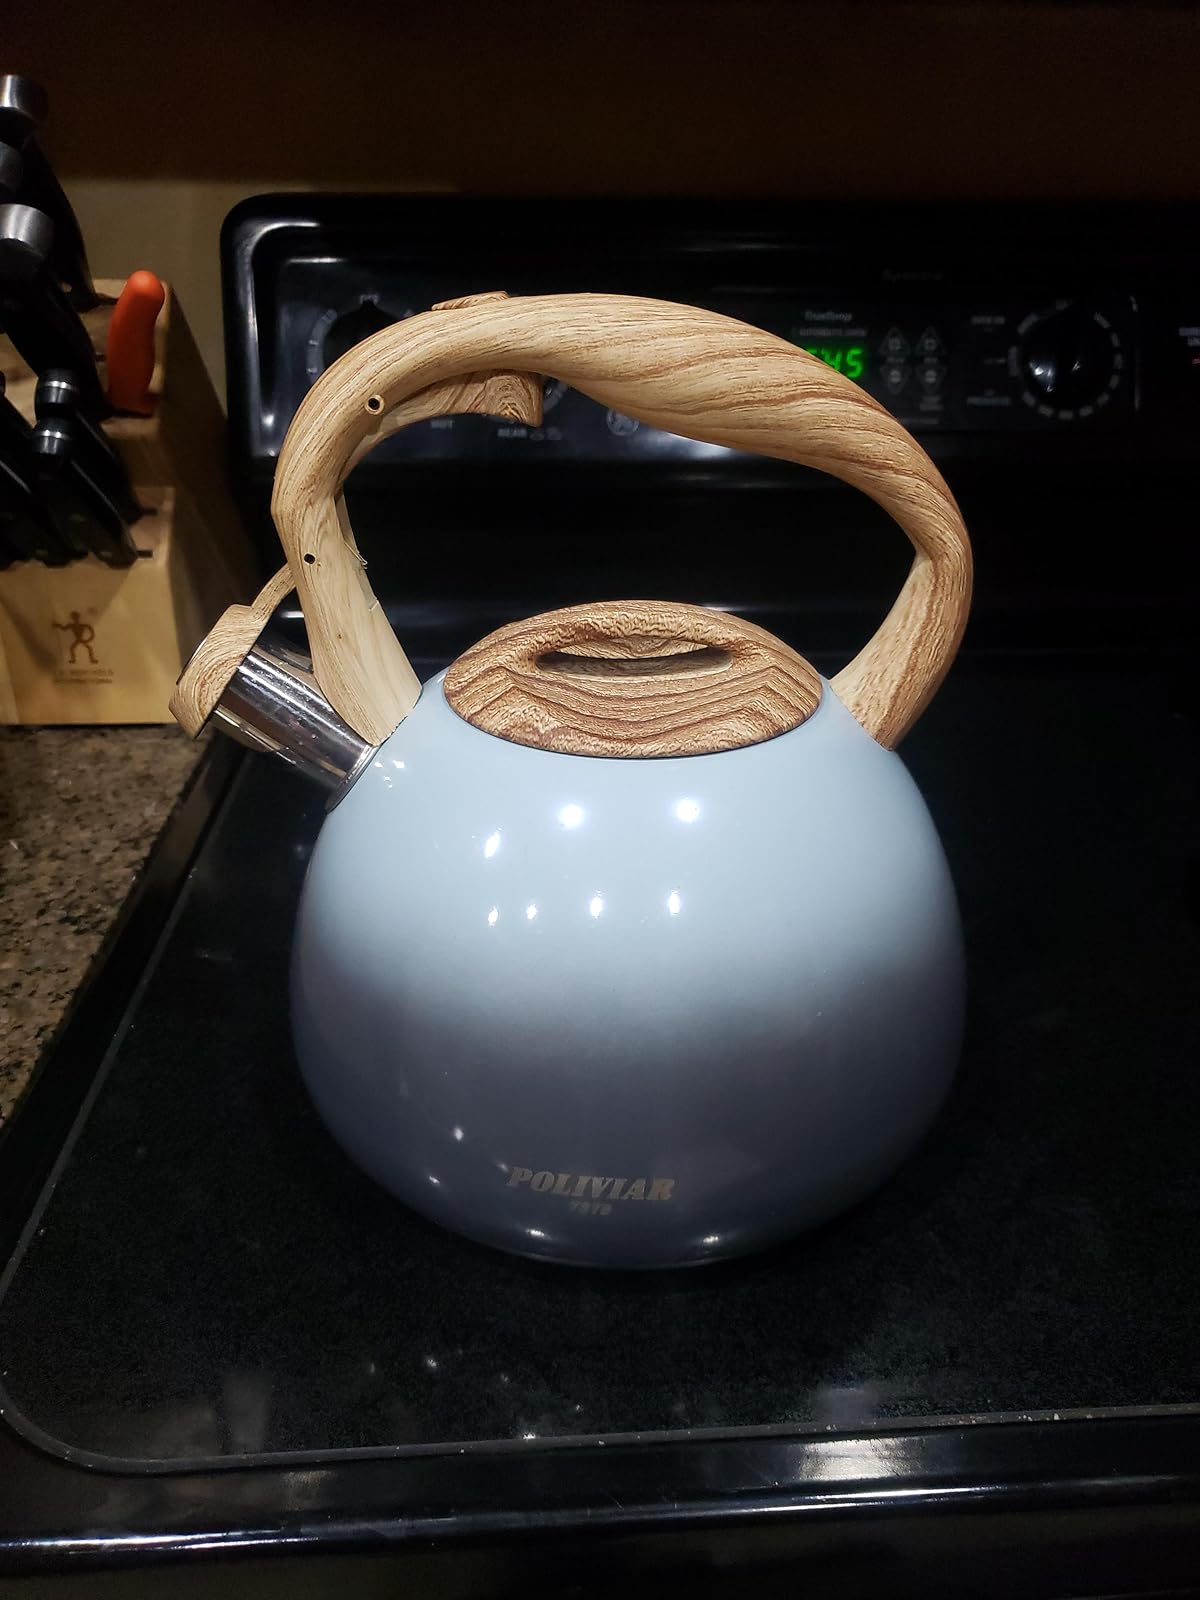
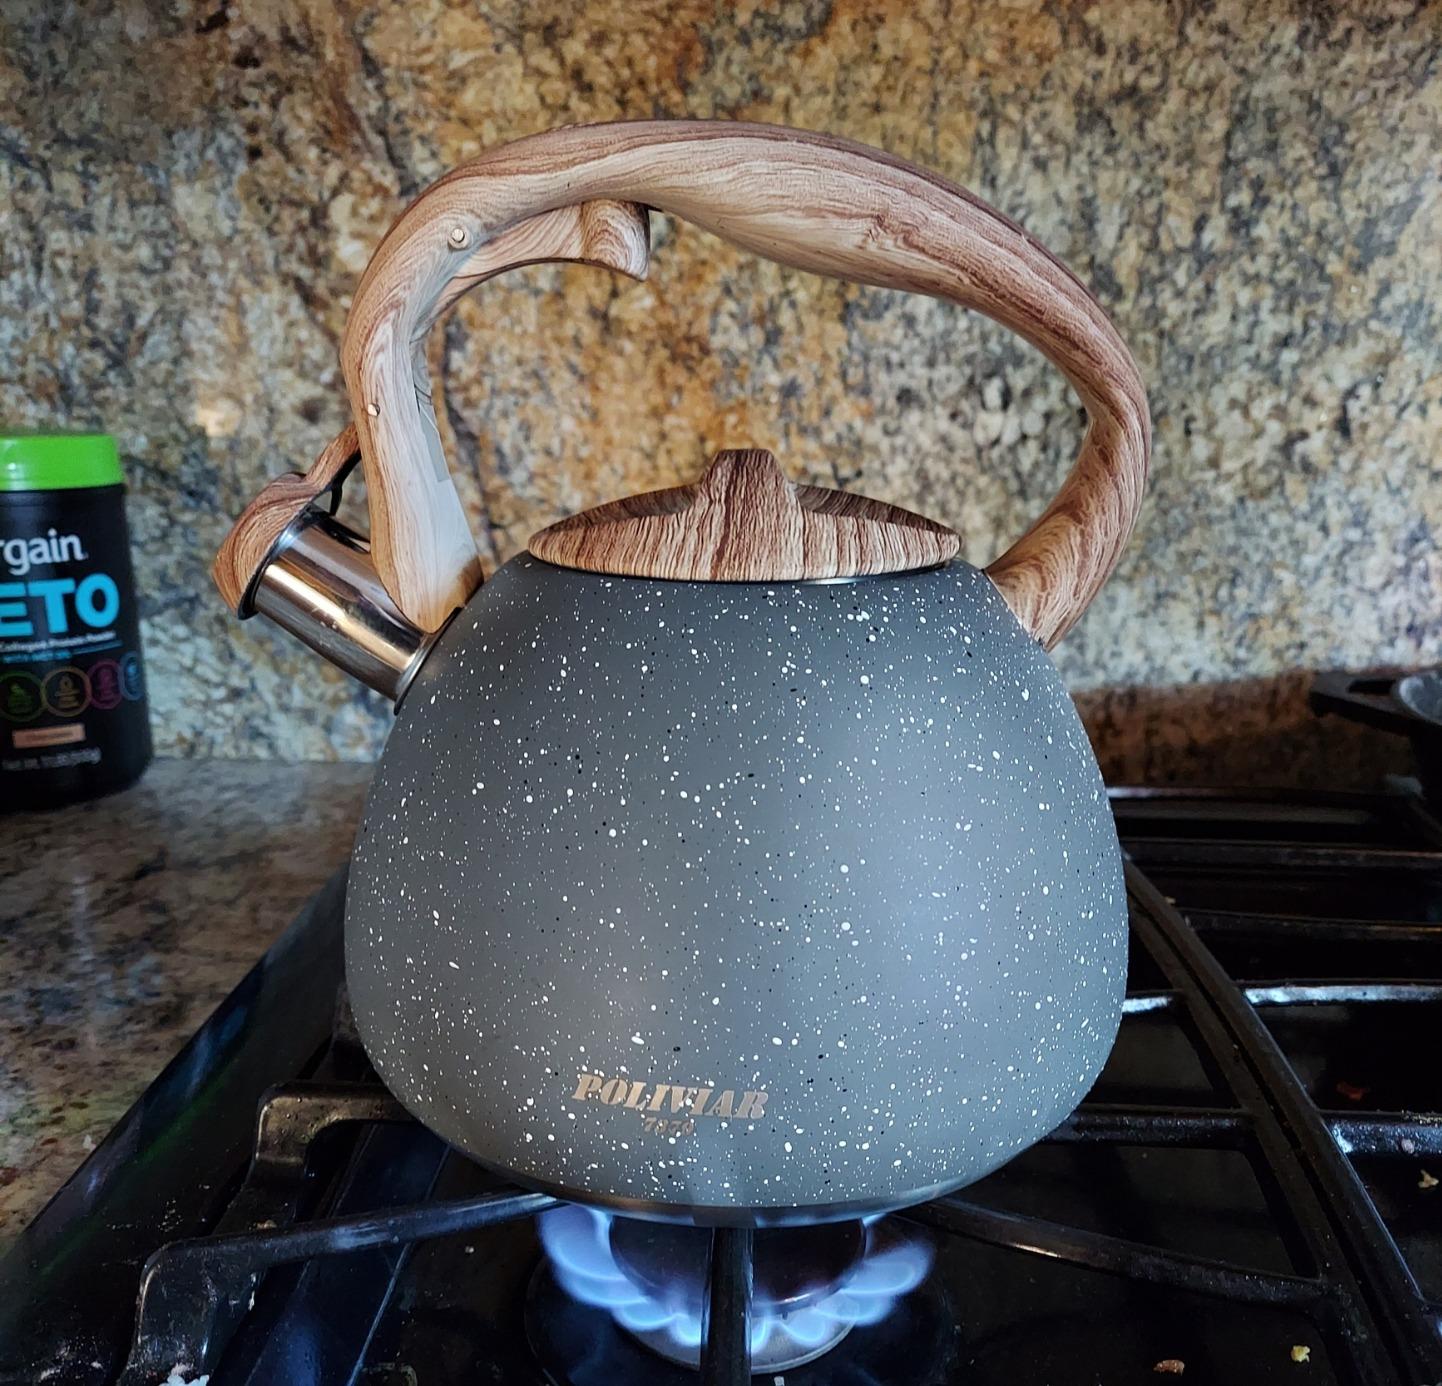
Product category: items_kettle
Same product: no